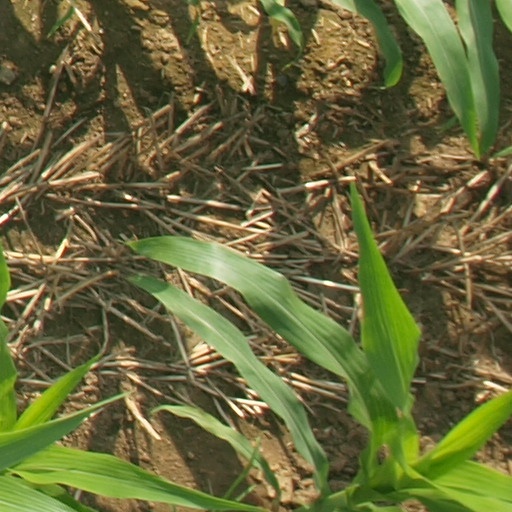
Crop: maize; corn